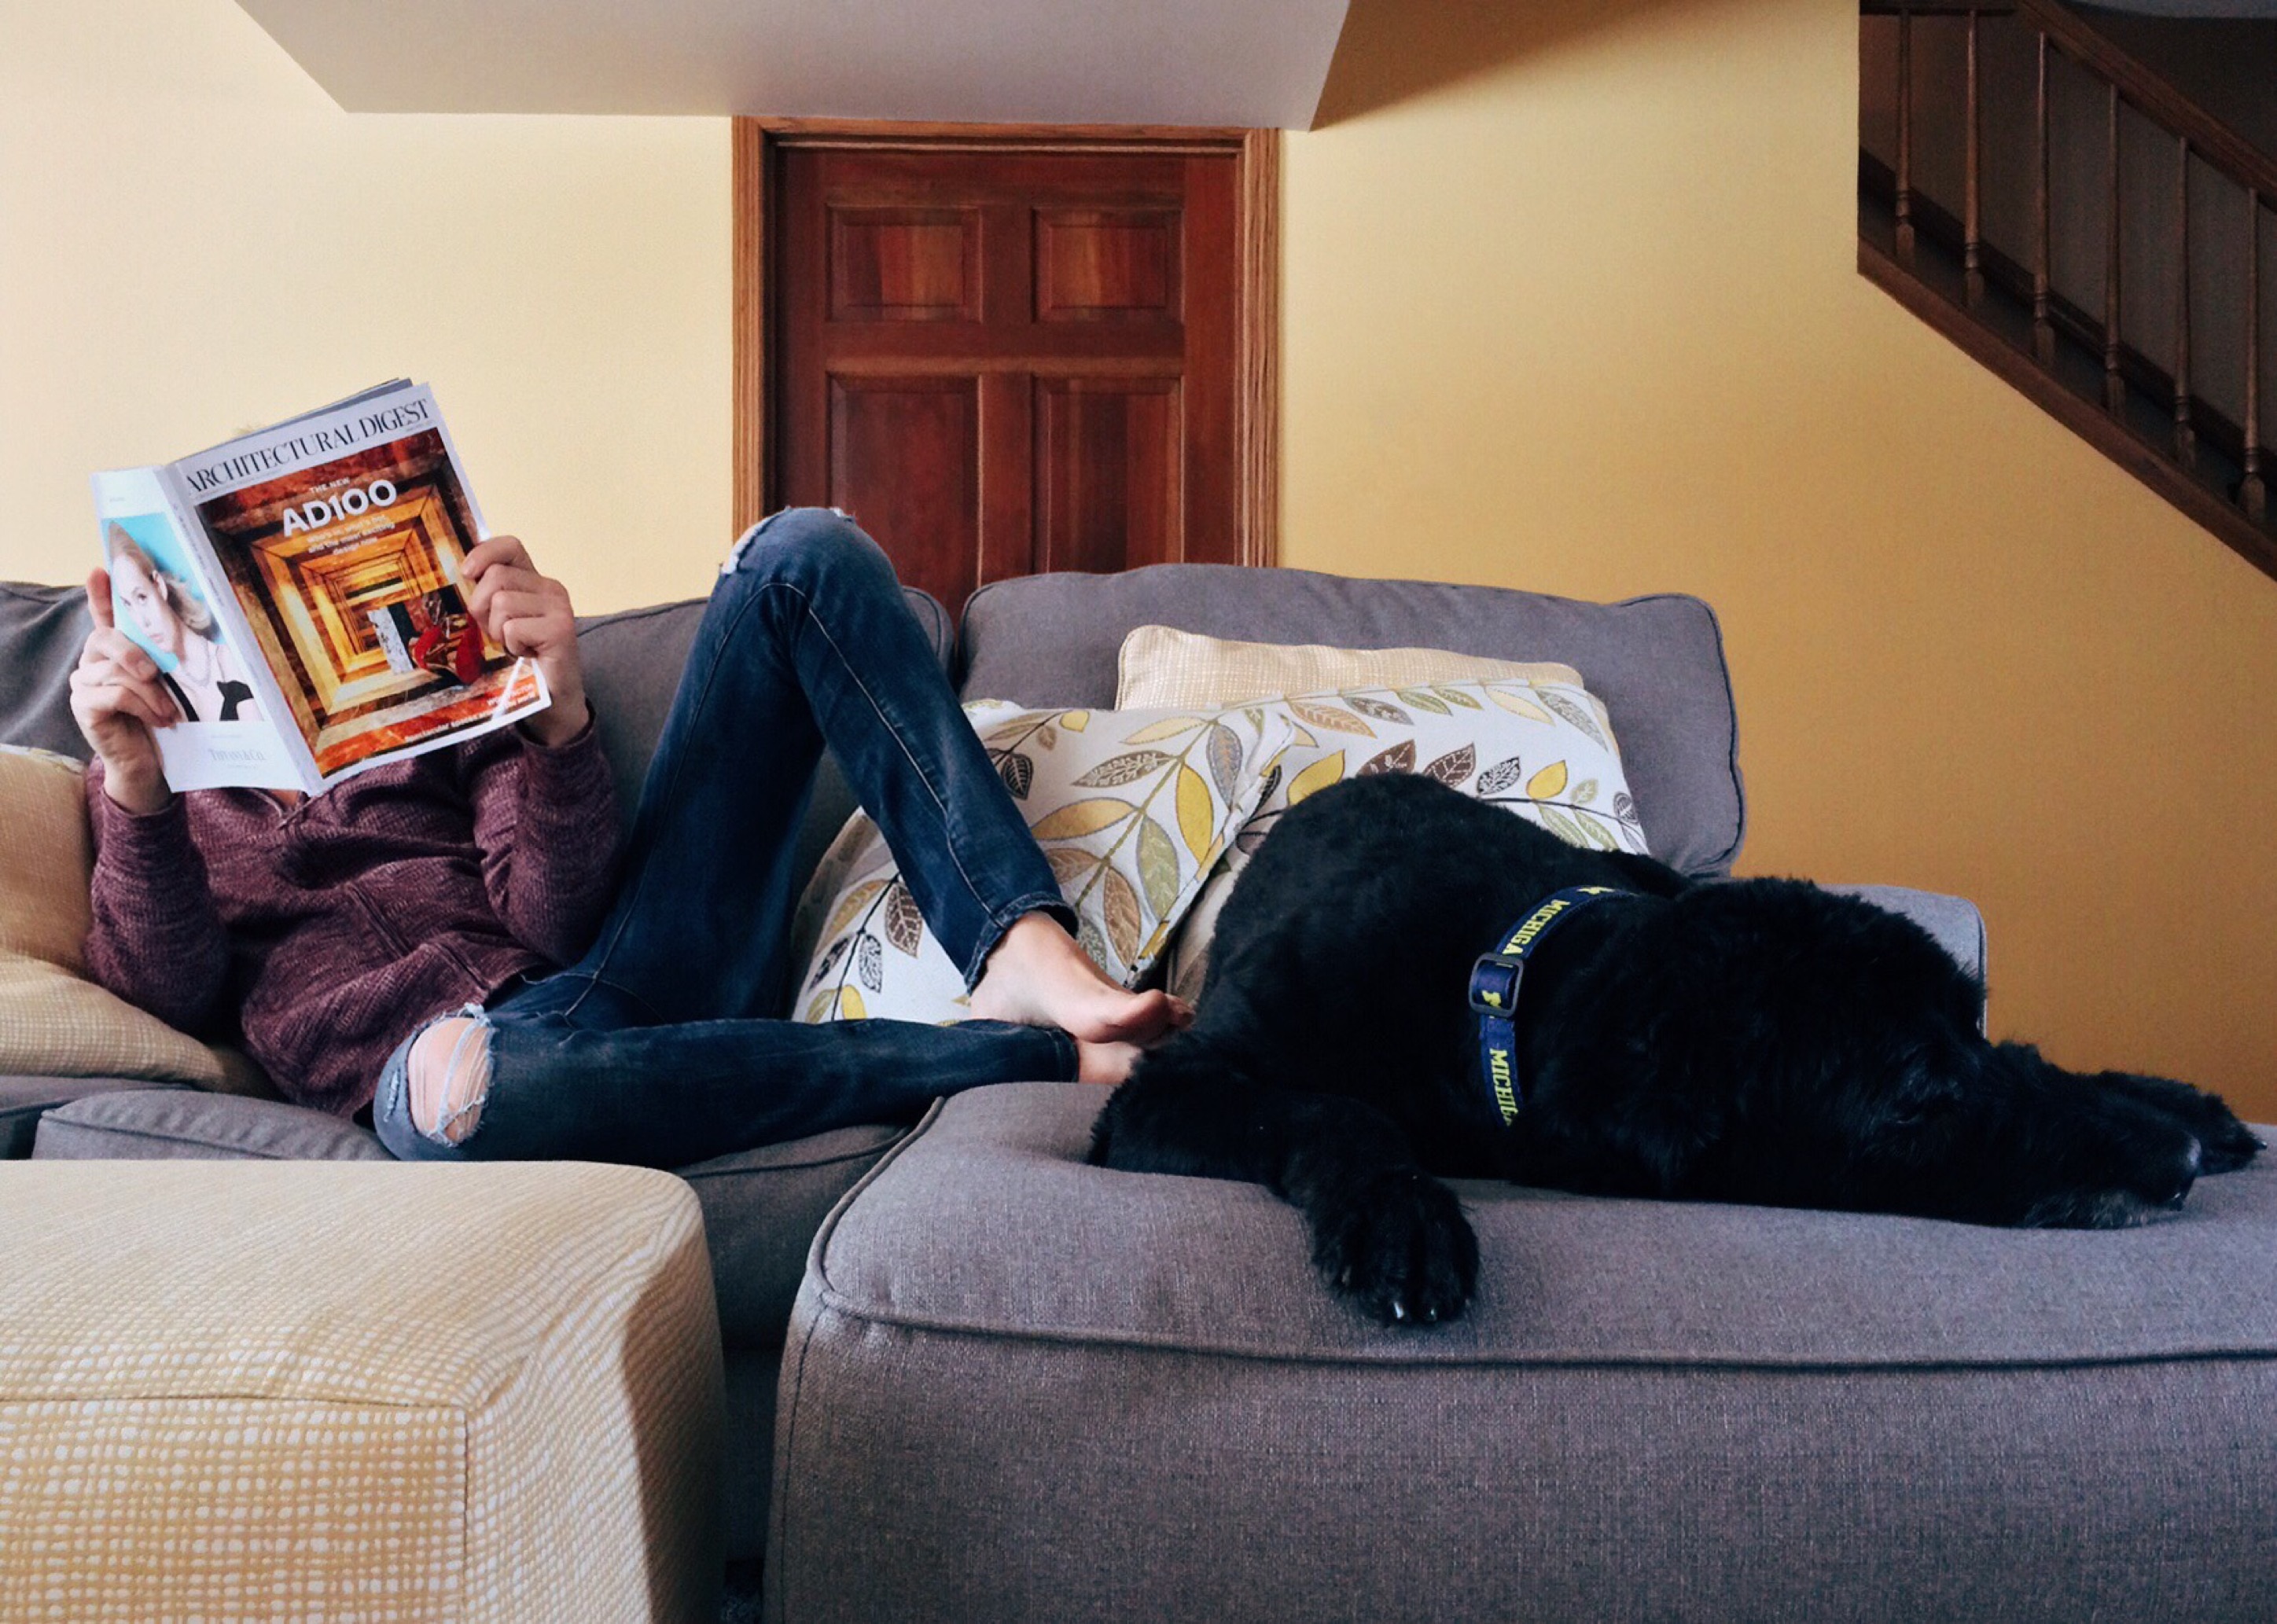
person, home, dog, relax, furniture, room, lifestyle, nap, indoors